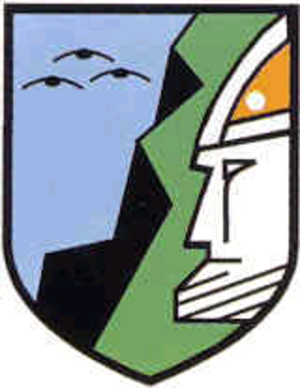
Vesturbyggð est une municipalité située sur la côte ouest de l'Islande.